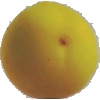
Label: Peach 2